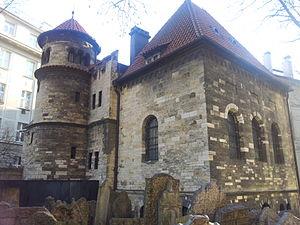
Salle de cérémonie à Prague dans le quartier de Josefov, vue depuis l'ancien cimetière juif.
L'ancienne salle de cérémonie de Prague est un monument de Josefov, le quartier juif de Prague.